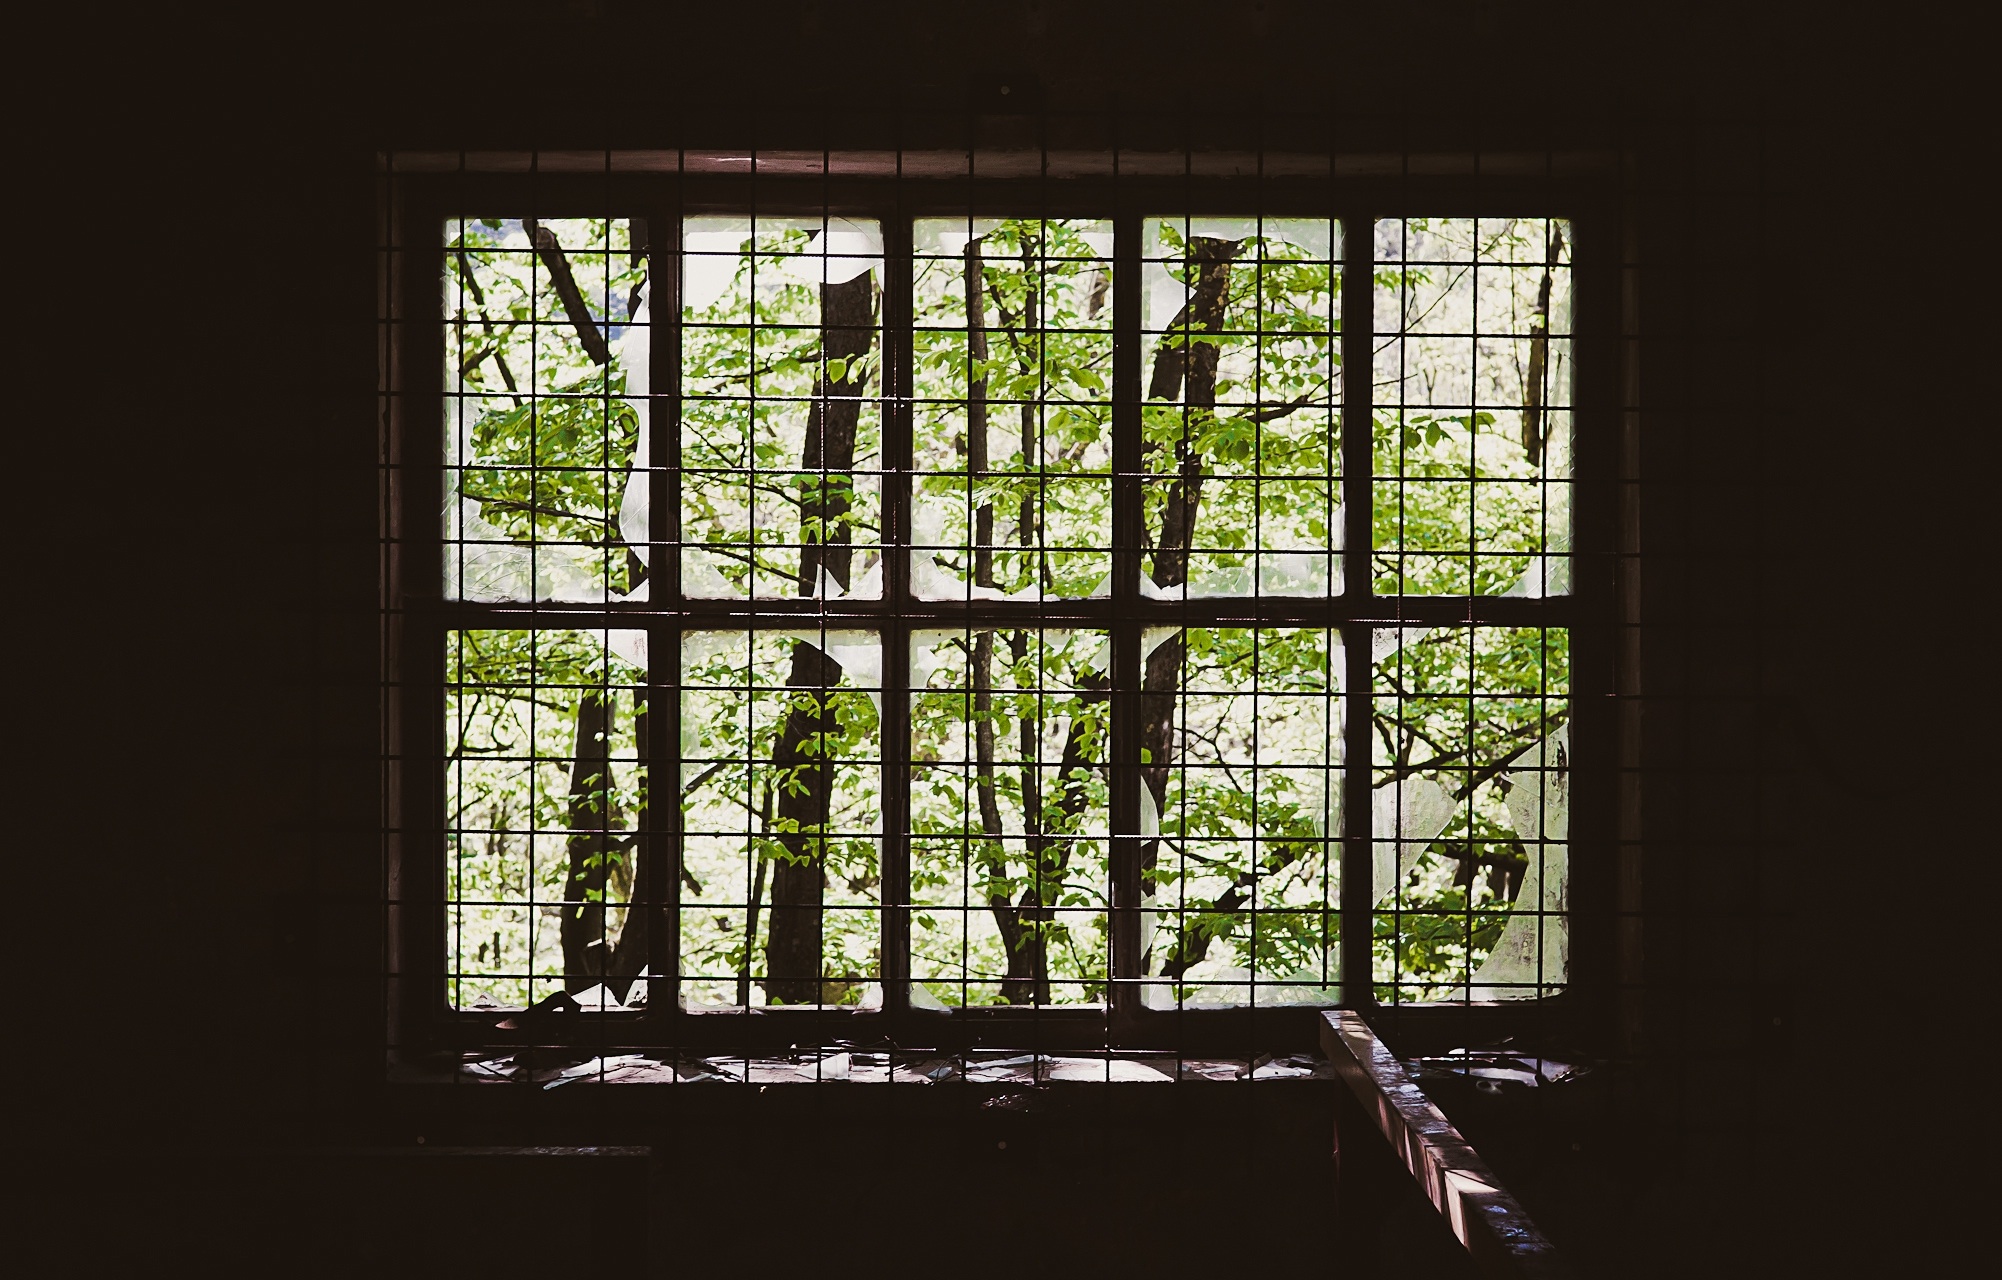
light, window, glass, wall, dark, frame, lighting, material, stained glass, interior design, symmetry, daylighting, window covering